Daniel Olivas

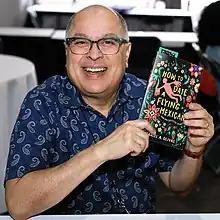
Olivas at the 2022 Texas Book Festival.

Before becoming a fiction writer, Olivas authored legal articles, essays and book reviews for the "Los Angeles Daily Journal". He started writing fiction in 1998 with the publication of his first short story in the literary journal, "RiversEdge" published by the University of Texas-Pan American.